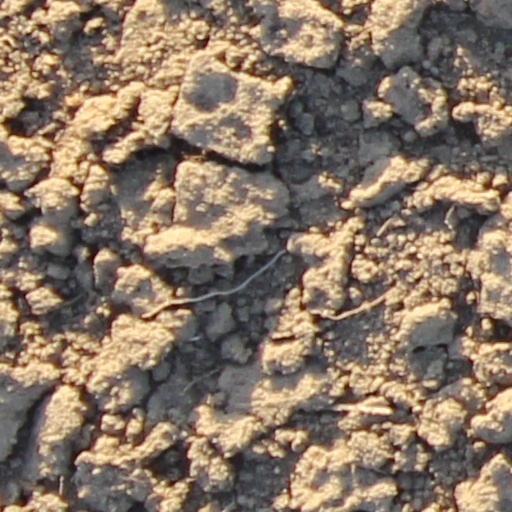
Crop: wheat